2017–18 Euro Hockey League

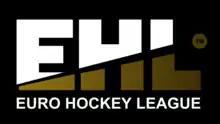

The Euro Hockey League 2017–18 was the eleventh season of the Euro Hockey League, Europe's premier club field hockey tournament. Round One was held in Barcelona and the round of 16 and quarterfinals in Rotterdam. The semi-finals, third place game and the final were held in Bloemendaal.